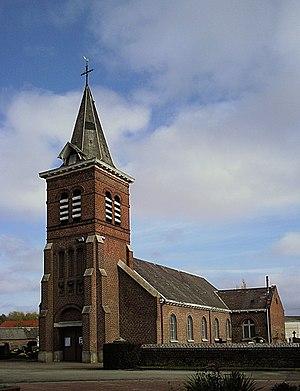
L'église Saint-Vaast de Wicres (Nord). D'origine médiévale (XIIème siècle), l'église a été agrandie en 1895. Partiellement détruite au cours de la première guerre mondiale, elle est restaurée et réouverte au début des années 1920.
Wicres est une commune française située dans le département du Nord, en région Hauts-de-France. Elle fait partie de la Métropole européenne de Lille.